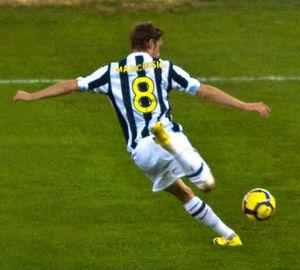
Claudio Marchisio, né le 19 janvier 1986 à Turin, est un footballeur international italien évoluant au poste de milieu relayeur.